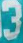
Number: 3